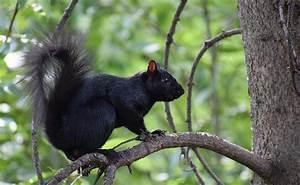
squirrel